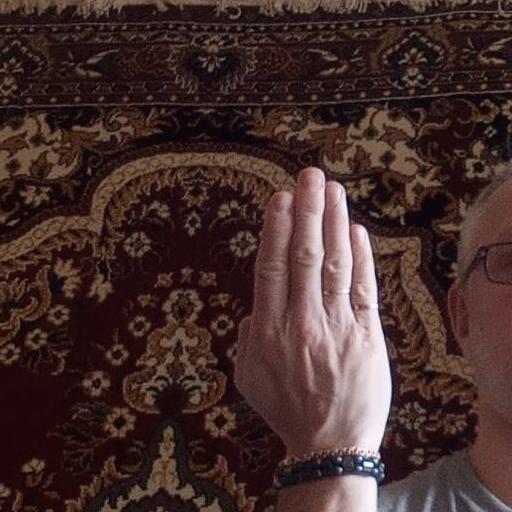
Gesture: stop_inverted